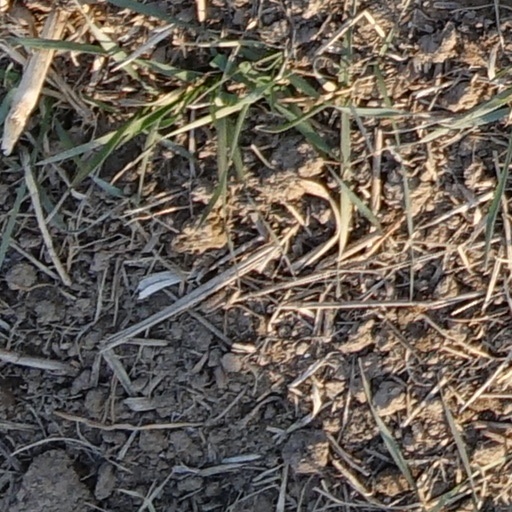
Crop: wheat